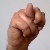
The image shows a hand gesture representing the letter 'N' in Indian Sign Language.